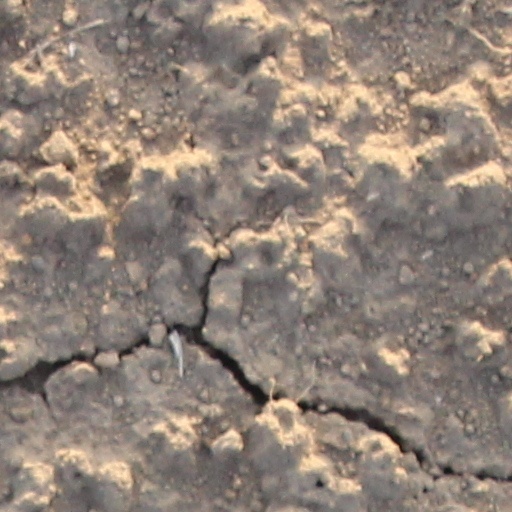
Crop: wheat